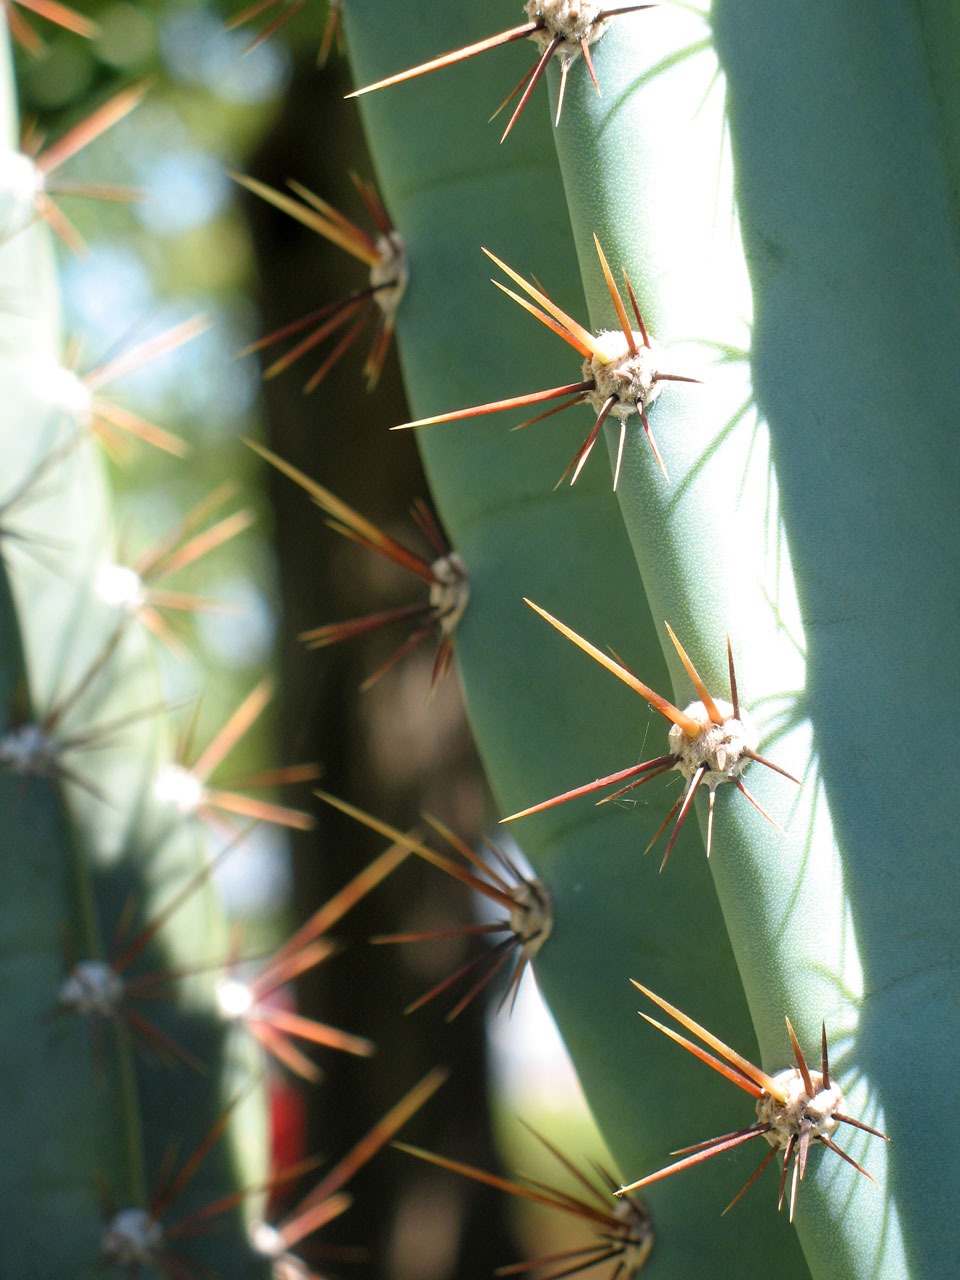
cactus, plant, flower, thorn, botany, flora, fauna, spike, close up, spikes, thorns, caryophyllales, macro photography, flowering plant, plant stem, land plant, thorns spines and prickles, hedgehog cactus